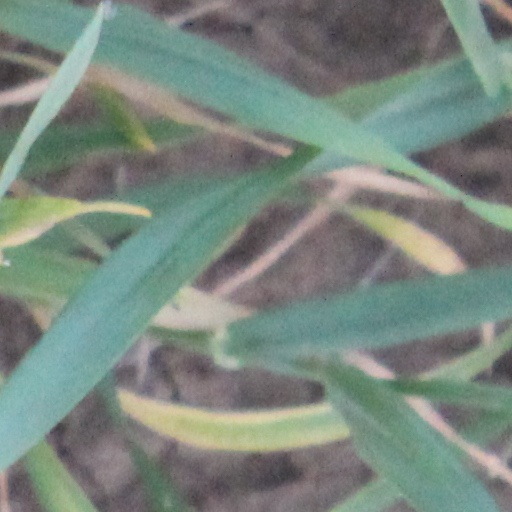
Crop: wheat